János Salamon Petényi

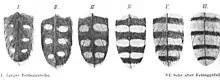
Age and feather patterning in "Falco biarmicus" described by Petenyi

Petényi was born in Ábelfalva, Nógrád megye where his father was Lutheran pastor Gábor Petényi who was known for his work in orientalism. Schooled in Losonc and Selmec he took an interest in collecting objects of natural history. He also influenced Agoston Kubinyi. He followed the family tradition to become a pastor, studying in Bratislava and Vienna while also attending the botanical lectures of Nikolaus Joseph von Jacquin, meeting Johann Jakob Heckel and Johann Natterer from whom he learned taxidermy and specimen preparation. He corresponded with Christian Ludwig Brehm and Johann Friedrich Naumann and in 1826 became a pastor in Czinkota. In 1833 he moved to Pest and in 1834 he became curator of the zoological collections at the Hungarian National Museum. Around 1840 Gustav Hartlaub visited Petényi and for unknown reasons Hartlaub developed a dislike for Petényi. In 1847 he examined fossilized remains in the karst of Beremend. He also examined caves in the Bihor Mountains. He was elected to the Hungarian Academy of Sciences in 1846. Accidental absorption and toxicity from arsenic soap used as a preservative in his taxidermy work led to his early death. His main work on birds was completed and translated to German from his manuscripts by Titus Csörgey with a biographical preface by Otto Herman.